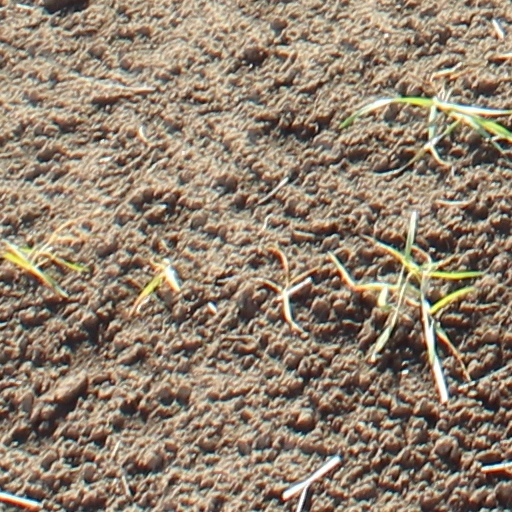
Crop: wheat